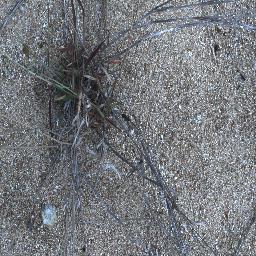
Label: negative